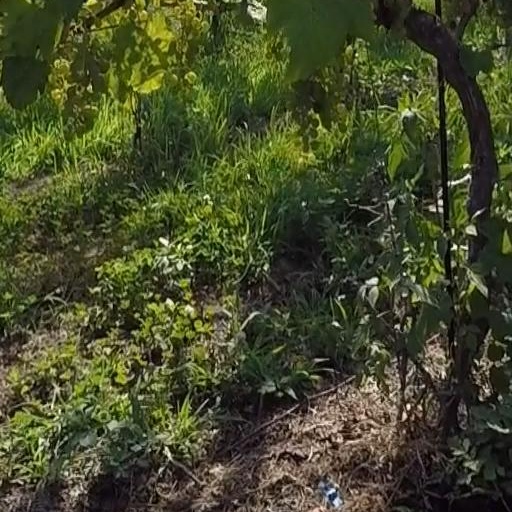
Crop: grape